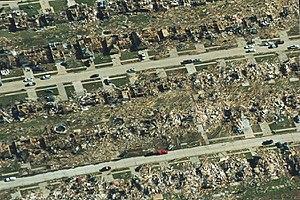
L’Oklahoma Tornado Outbreak, ou éruption de tornades du 3 mai 1999 en Oklahoma, était la première étape d'une très sévère perturbation météorologique qui dura du 3 au 6 mai et provoqua de violents orages dans les États américains de l'Oklahoma, du Kansas, de l'Arkansas et du Tennessee. Le 3 mai, 66 tornades apparurent dans l'Oklahoma et le Kansas. La plus importante toucha d'abord le sud-ouest de Chickasha, Oklahoma, et prit de l'ampleur, devenant une tornade de niveau F5 sur l'échelle de Fujita avant de se dissiper au-dessus de Midwest City, toujours dans l'Oklahoma. 88 personnes périrent durant le passage de cette tornade qui égala en sévérité l'éruption de tornades du dimanche des Rameaux de 1965. Avec un total de 66 tornades le même jour, ce fut l'épisode de tornades le plus important jamais connu en Oklahoma, un des plus destructeurs mais pas le plus meurtrier.